Wehr Nature Center

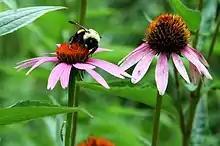
Wehr Nature Center image of a bumble bee on a flower

In 2018 organizations raised funds to update the nature center to accommodate people with disabilities. Bathrooms, a boardwalk and a viewing deck were included in the updates to make the center more wheelchair accessible.